1985 Moscow Victory Day Parade

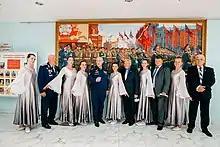
Soviet Air Force veterans in front of a portrait depicting participants in the 1985 parade.

The 1985 Moscow Victory Day Parade was held on 9 May 1985 on the Red Square in Moscow to commemorate the 40th anniversary of the Victory in Europe. The parade marked the Soviet Union's victory in the Great Patriotic War. It was the first V-Day parade held since 1965, and the third of four Victory Day parades held during the Soviet Union's existence.